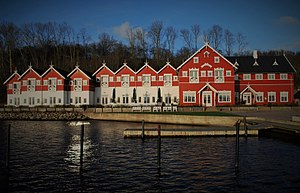
Dyvig
Dyvig Badehotel
Dyvig Badehotel, Dyvig, Als
Dyvig er en naturlig havn på Nordals, nogle få kilometer fra Nordborg. Dyvig ligger i det inderste af Stegsvig sammen med Mjels Vig.